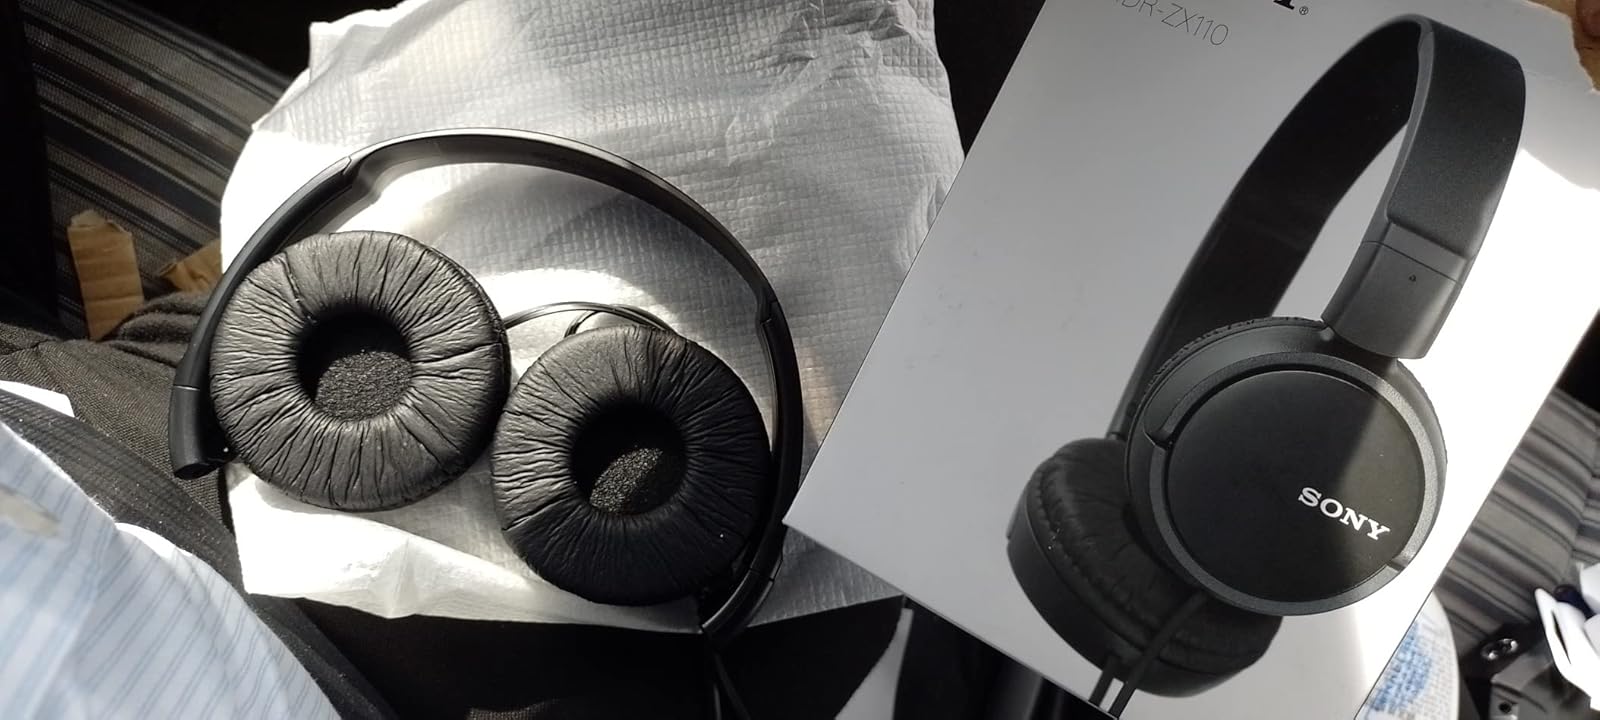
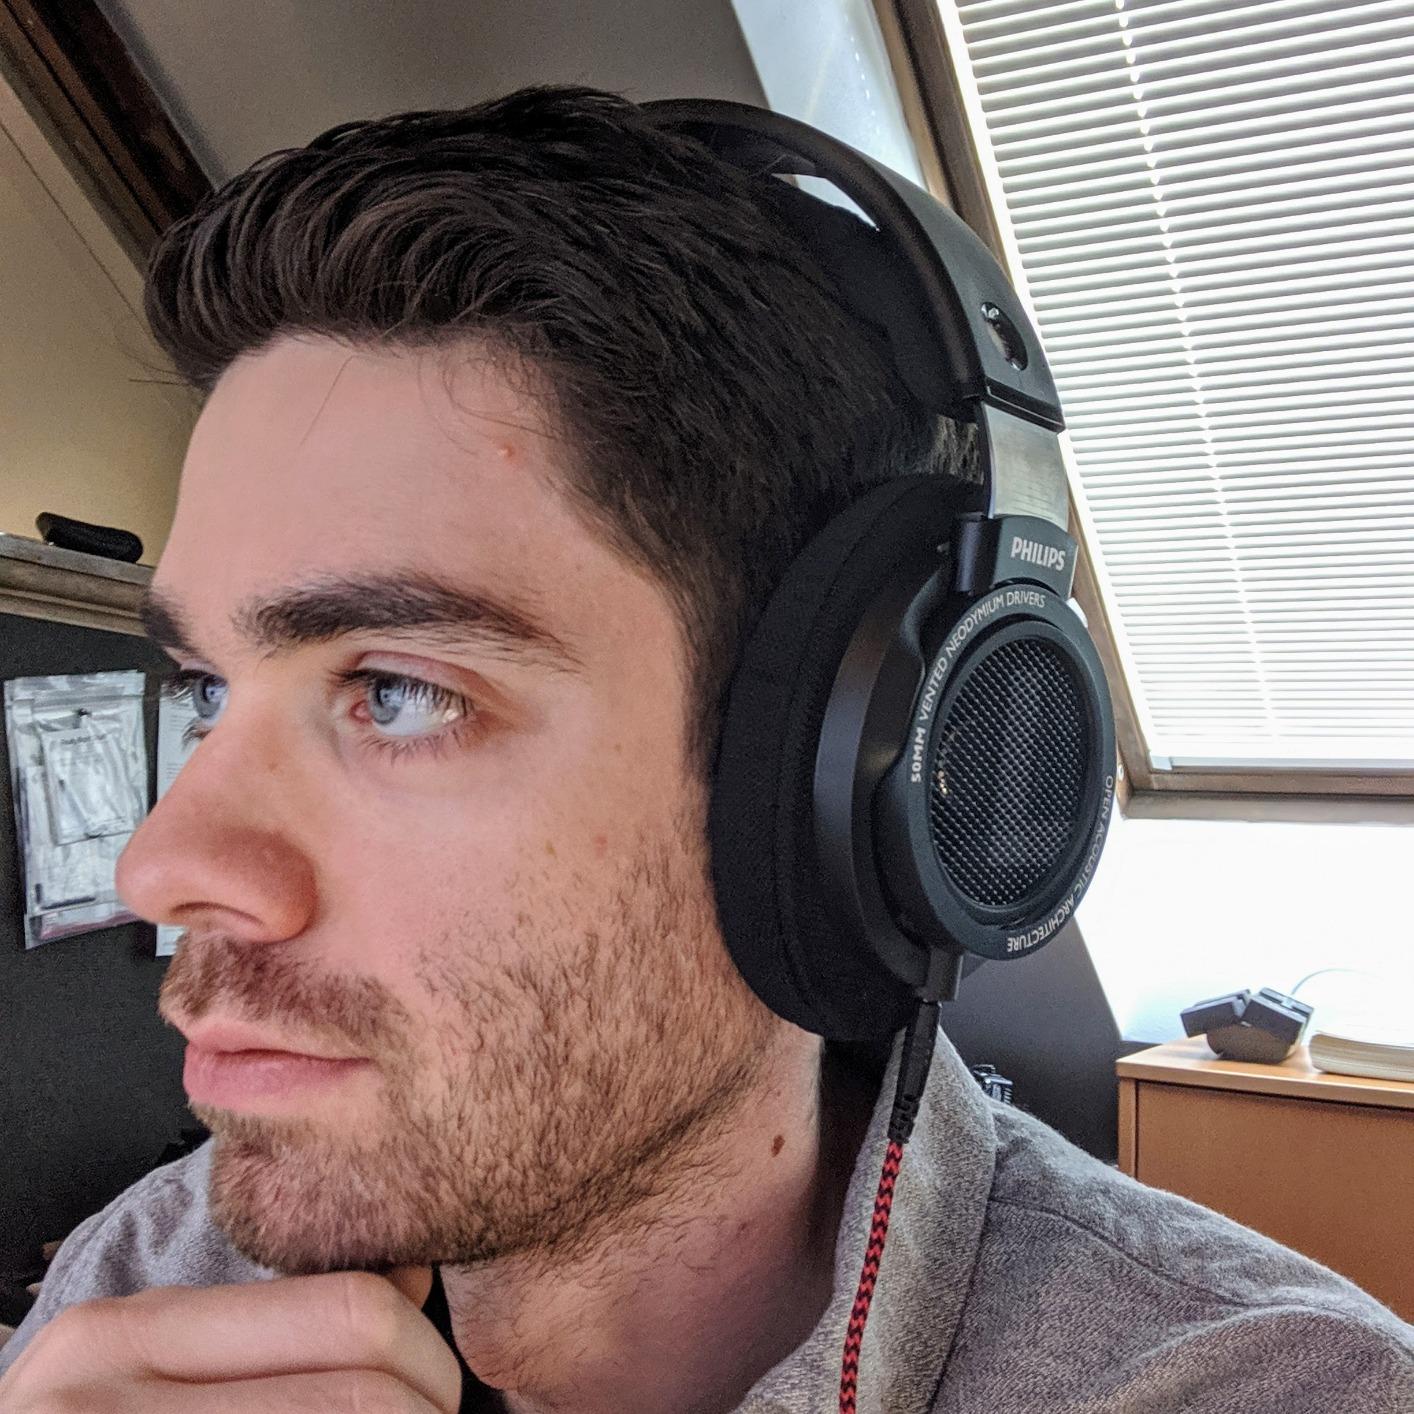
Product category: headphones
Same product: no